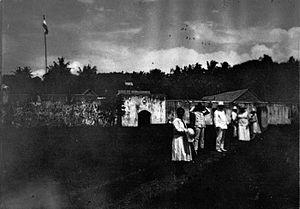
Sanana est une île d'Indonésie située dans les îles Sula, qui font partie de l'archipel des Moluques. Les autres grandes îles des Sula sont Taliabu et Mangole.